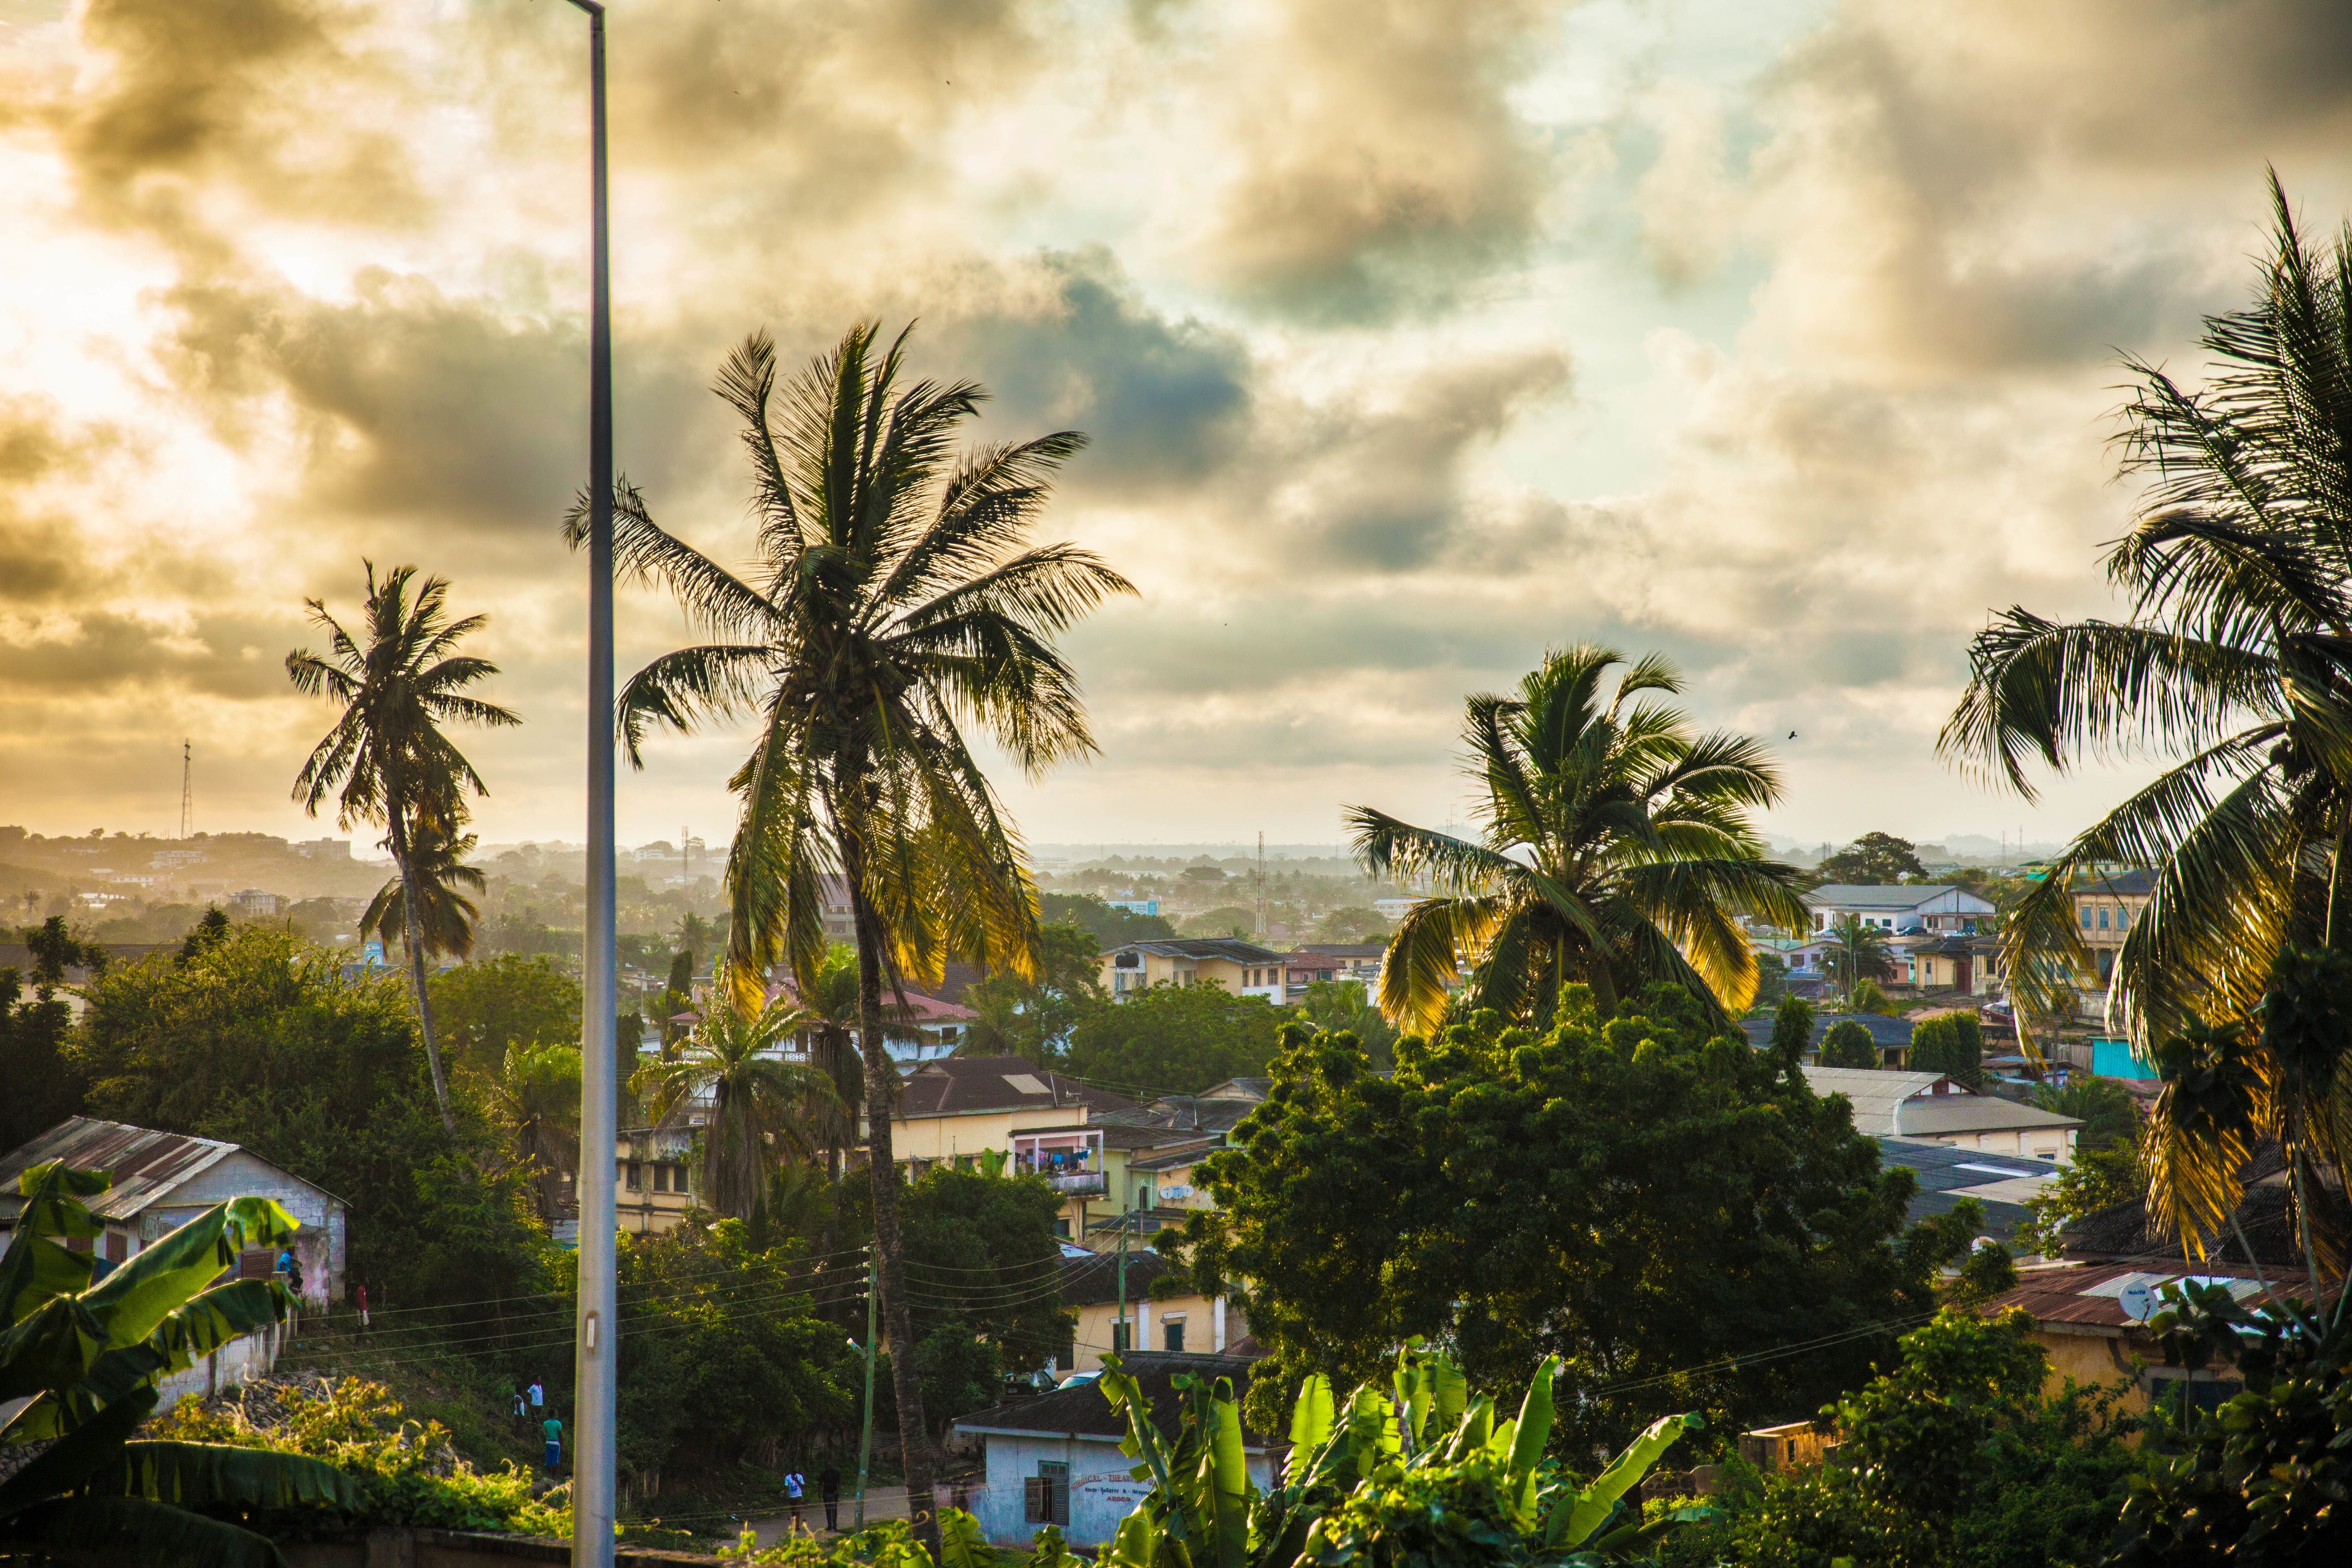
beach, tree, plant, palm tree, flower, cityscape, vacation, neighborhood, evening, jungle, housing, resort, tropics, woody plant, arecales, palm family